Carl Froch

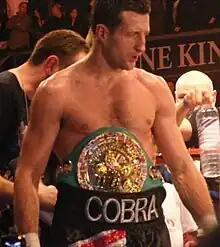
Froch with the WBC title, 2009

On 25 April 2009, Froch fought Jermain Taylor in his first defence of his WBC super-middleweight title, at the Foxwoods Resort in Mashantucket, Connecticut. Froch survived a third-round knockdown – the first of his entire career, amateur and professional – and, behind on two of the three judges' scorecards coming into the final round, he managed to stop his opponent with 14 seconds remaining in the twelfth round to retain his WBC super-middleweight title.